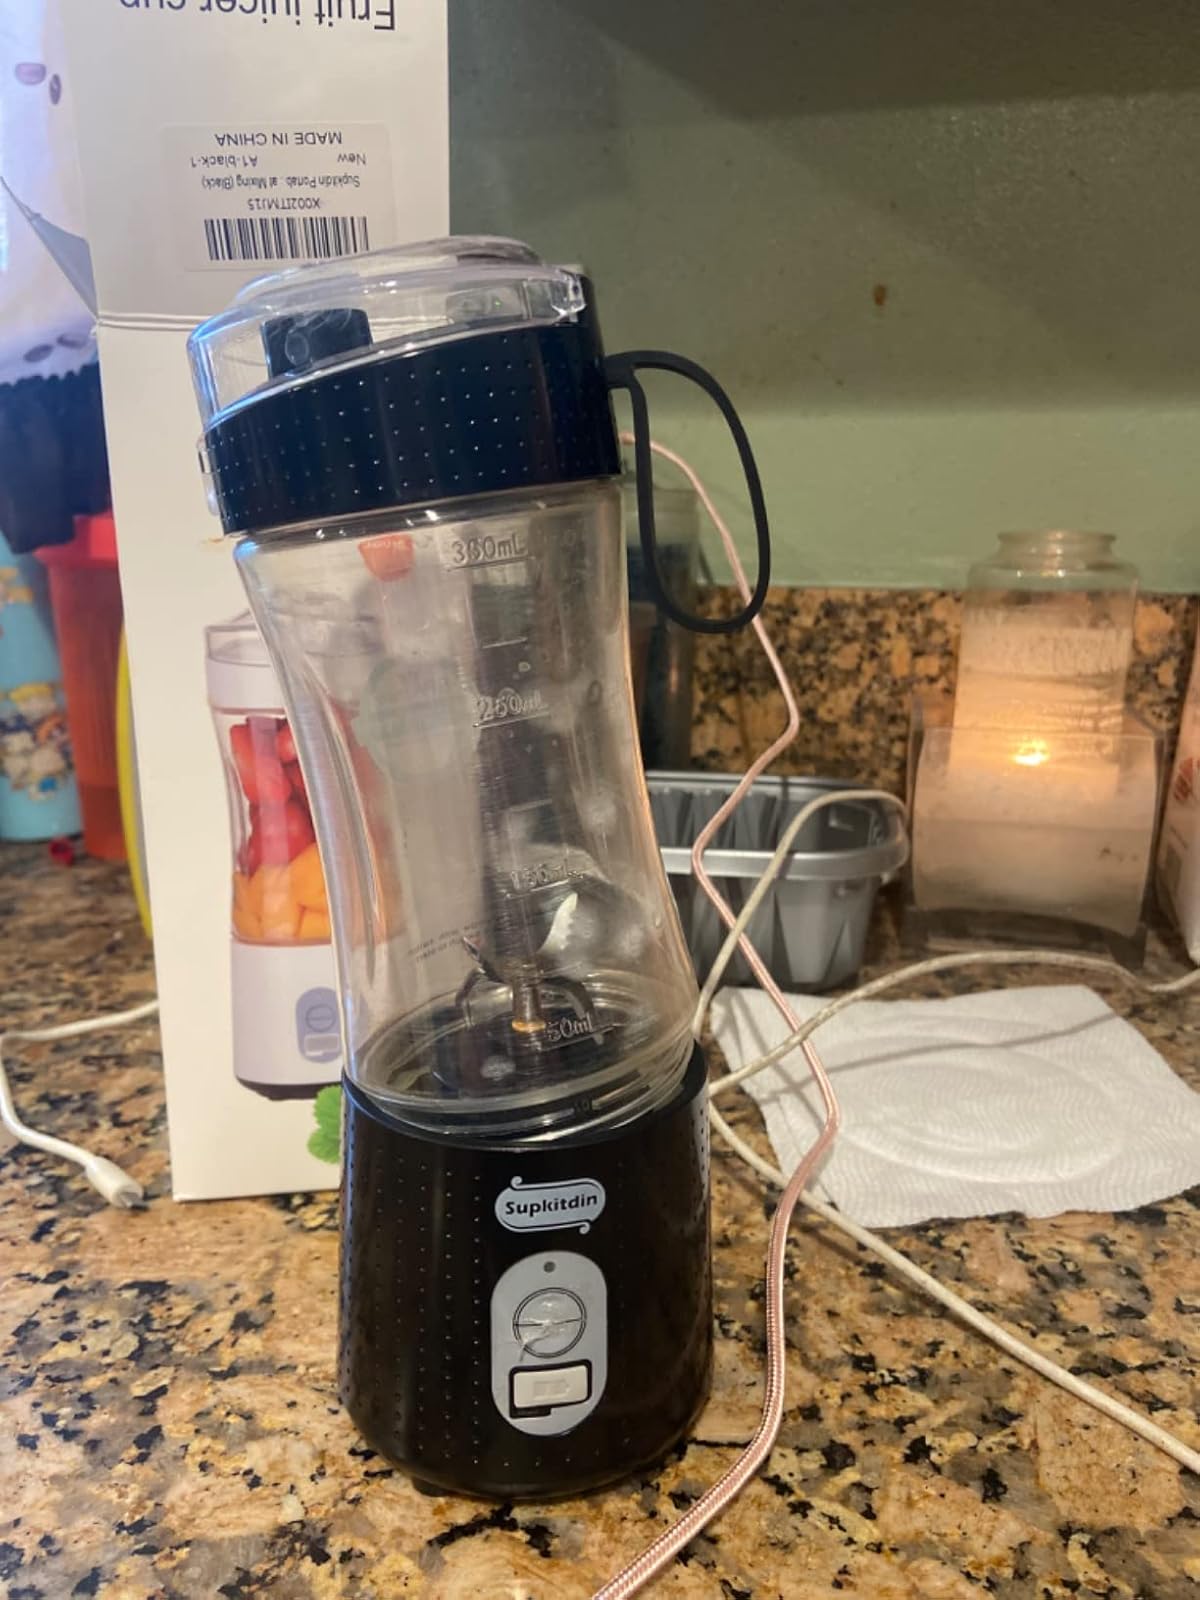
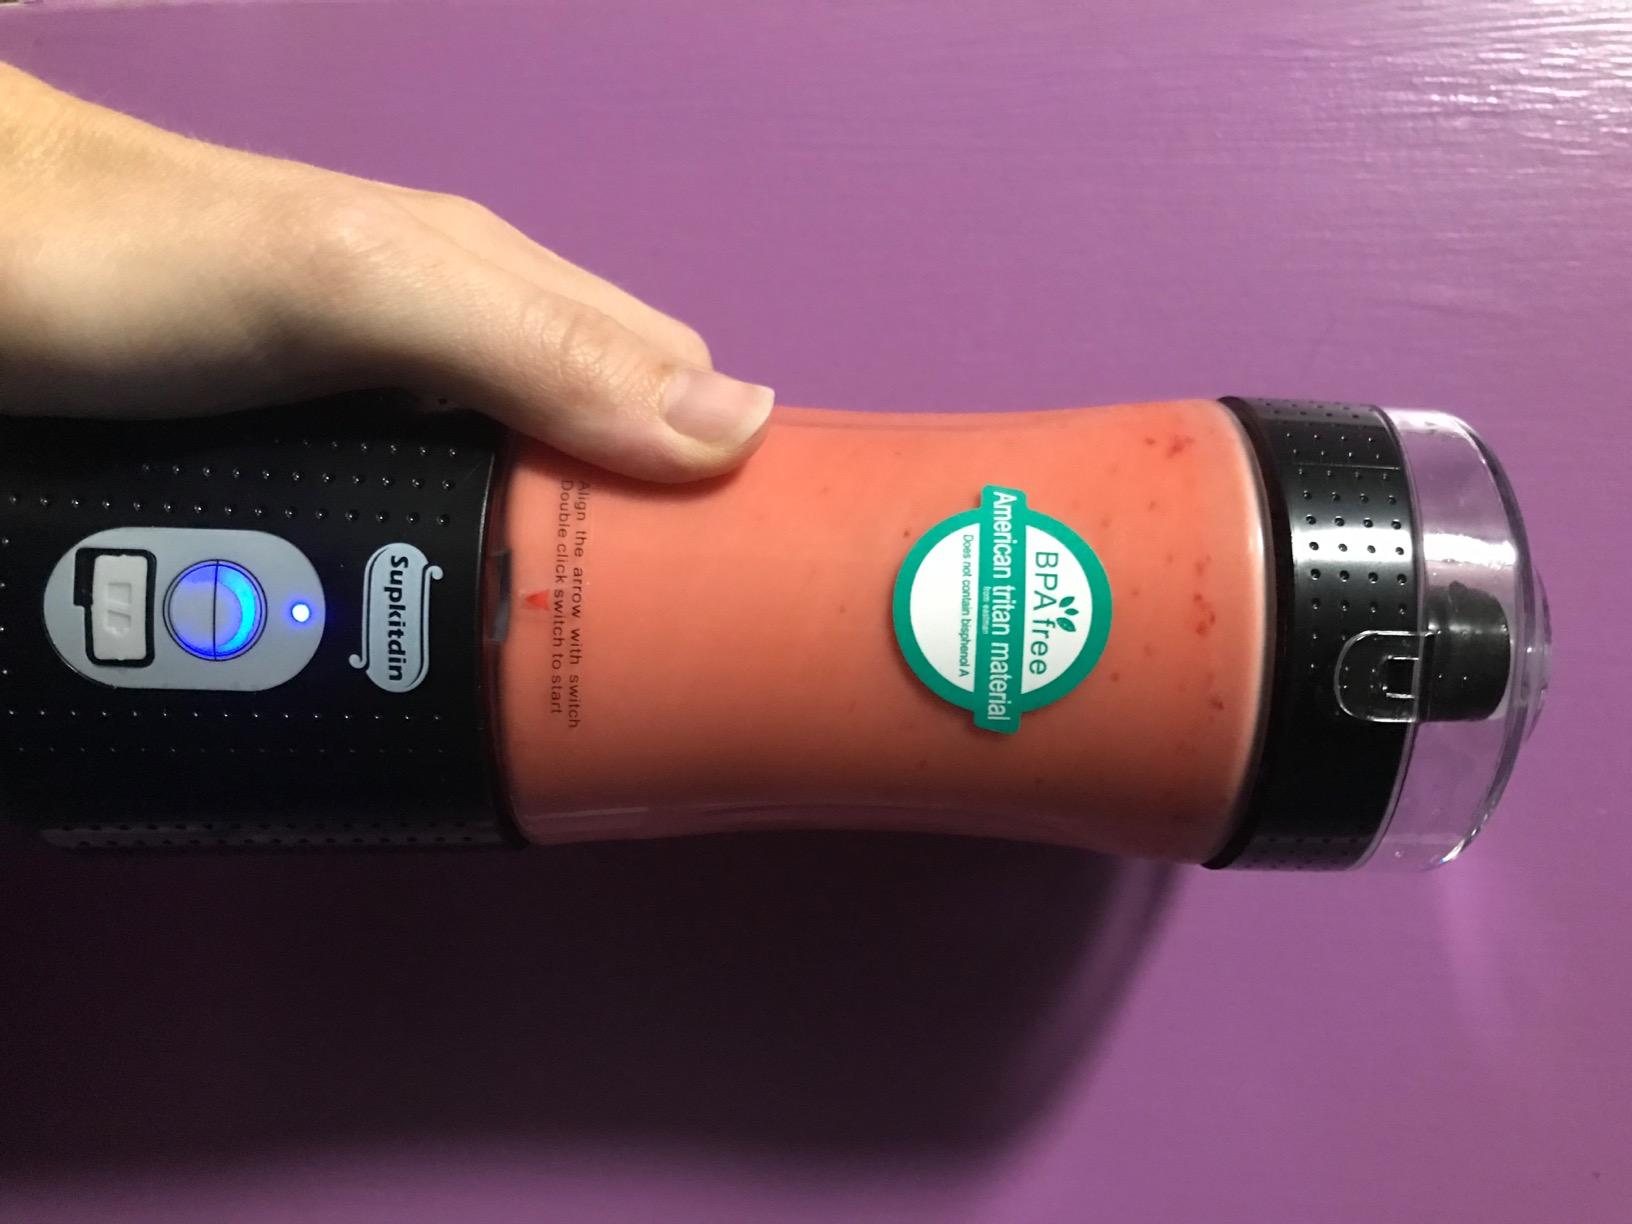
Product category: items_blender
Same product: yes